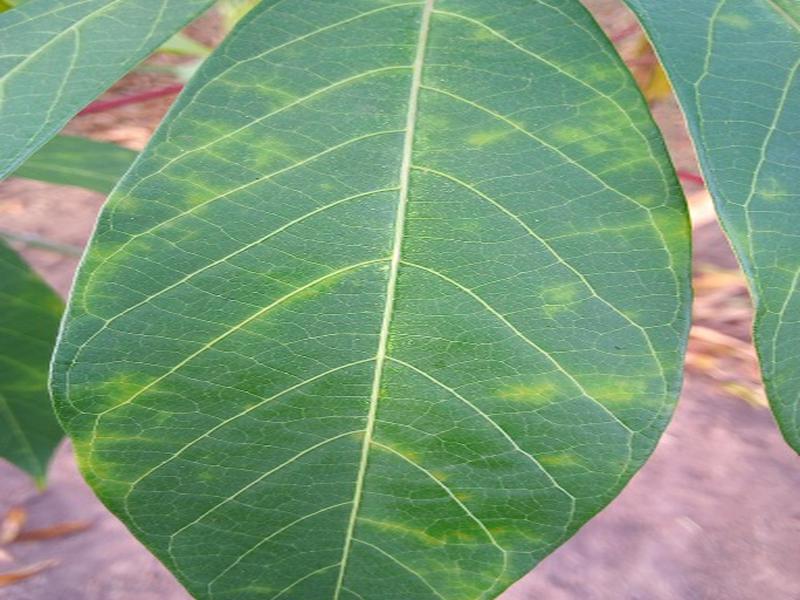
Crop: cassava
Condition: brown_streak_disease